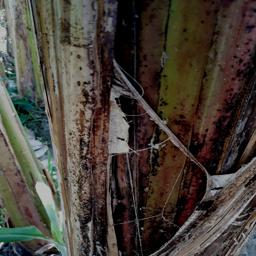
Label: PSEUDOSTEM WEEVIL